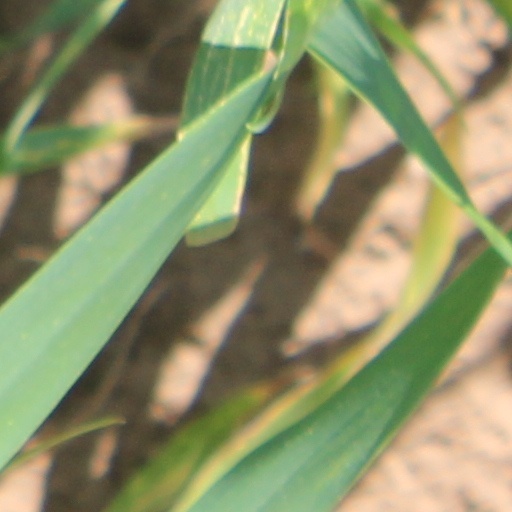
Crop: wheat